Izki

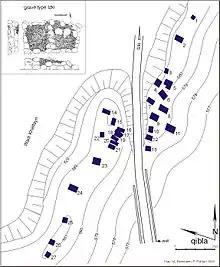
Ancient Arabian cemetery containing Late Iron Age graves on the eastern side of the Wadi Khalfayn

On the other side of the Wadi Khalfayn lies a large cemetery which contains pottery sherds of the Samad Late Iron Age, but of other periods as well. The graves are mostly of this period.